HDMS Najaden

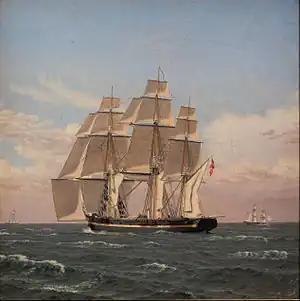
The corvette "Najaden" under sail, by Christoffer Wilhelm Eckersberg

Several ships of the Royal Danish-Norwegian Navy (1509–1814) and the Royal Danish Navy have borne the name Najaden, after the mythological water spirit, including: